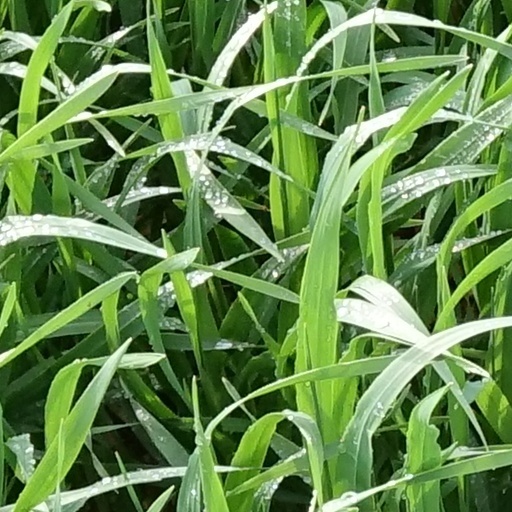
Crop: wheat